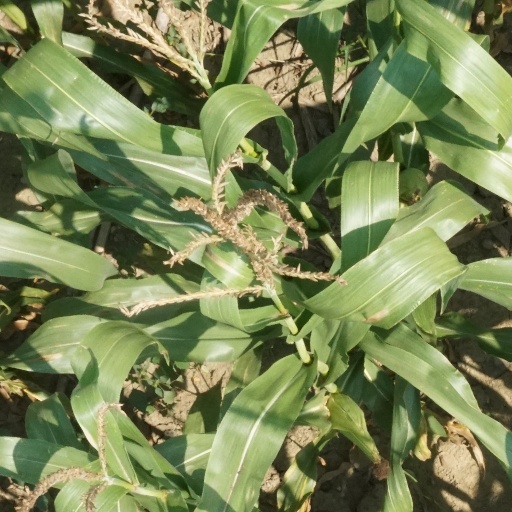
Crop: maize; corn